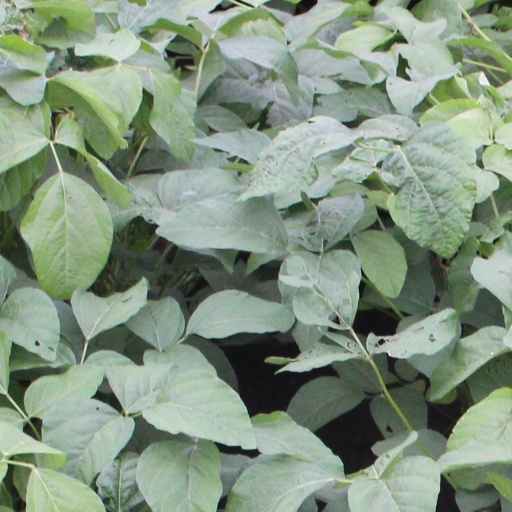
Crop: soybean